Manamalai

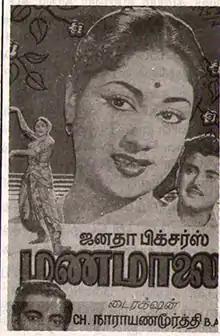
Poster

Manamalai is a 1958 Indian Tamil-language romantic drama film directed by Chitrapu Narayana Rao and written by Vindhan. It is based on the 1914 novel "Parineeta" by Sarat Chandra Chattopadhyay. The film stars Gemini Ganesan and Savitri. It was released on 14 February 1958, and failed commercially.